American popular music

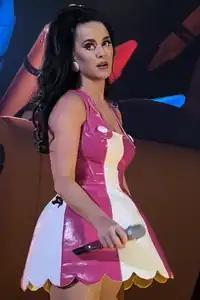
The 2000s marked Katy Perry's rise to prominence as a pop superstar.

Hip hop is a cultural movement, of which music is a part, along with graffiti and breakdancing. The music is composed of two parts, rapping, the delivery of swift, highly rhythmic and lyrical vocals, and DJing, the production of instrumentation either through sampling, instrumentation, turntablism or beatboxing. Hip hop arose in the early 1970s in The Bronx, New York City. Jamaican immigrant DJ Kool Herc is widely regarded as the progenitor of hip hop; he brought with him the practice of toasting over the rhythms of popular songs. In New York, DJs like Kool Herc played records of popular funk, disco and rock songs. Emcees originally arose to introduce the songs and keep the crowd excited and dancing; over time, the DJs began isolating the percussion breaks (the rhythmic climax of songs), thus producing a repeated beat that the emcees rapped over.